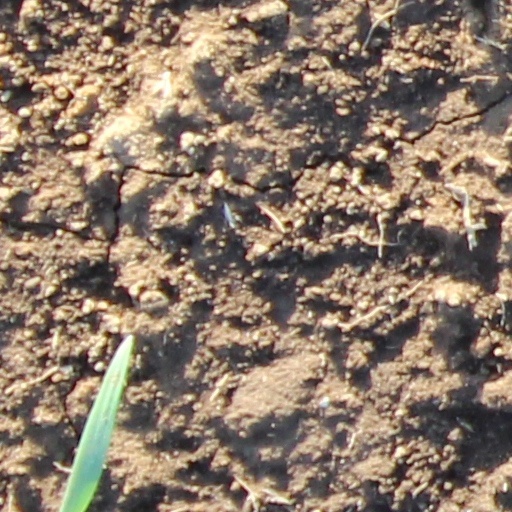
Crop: wheat